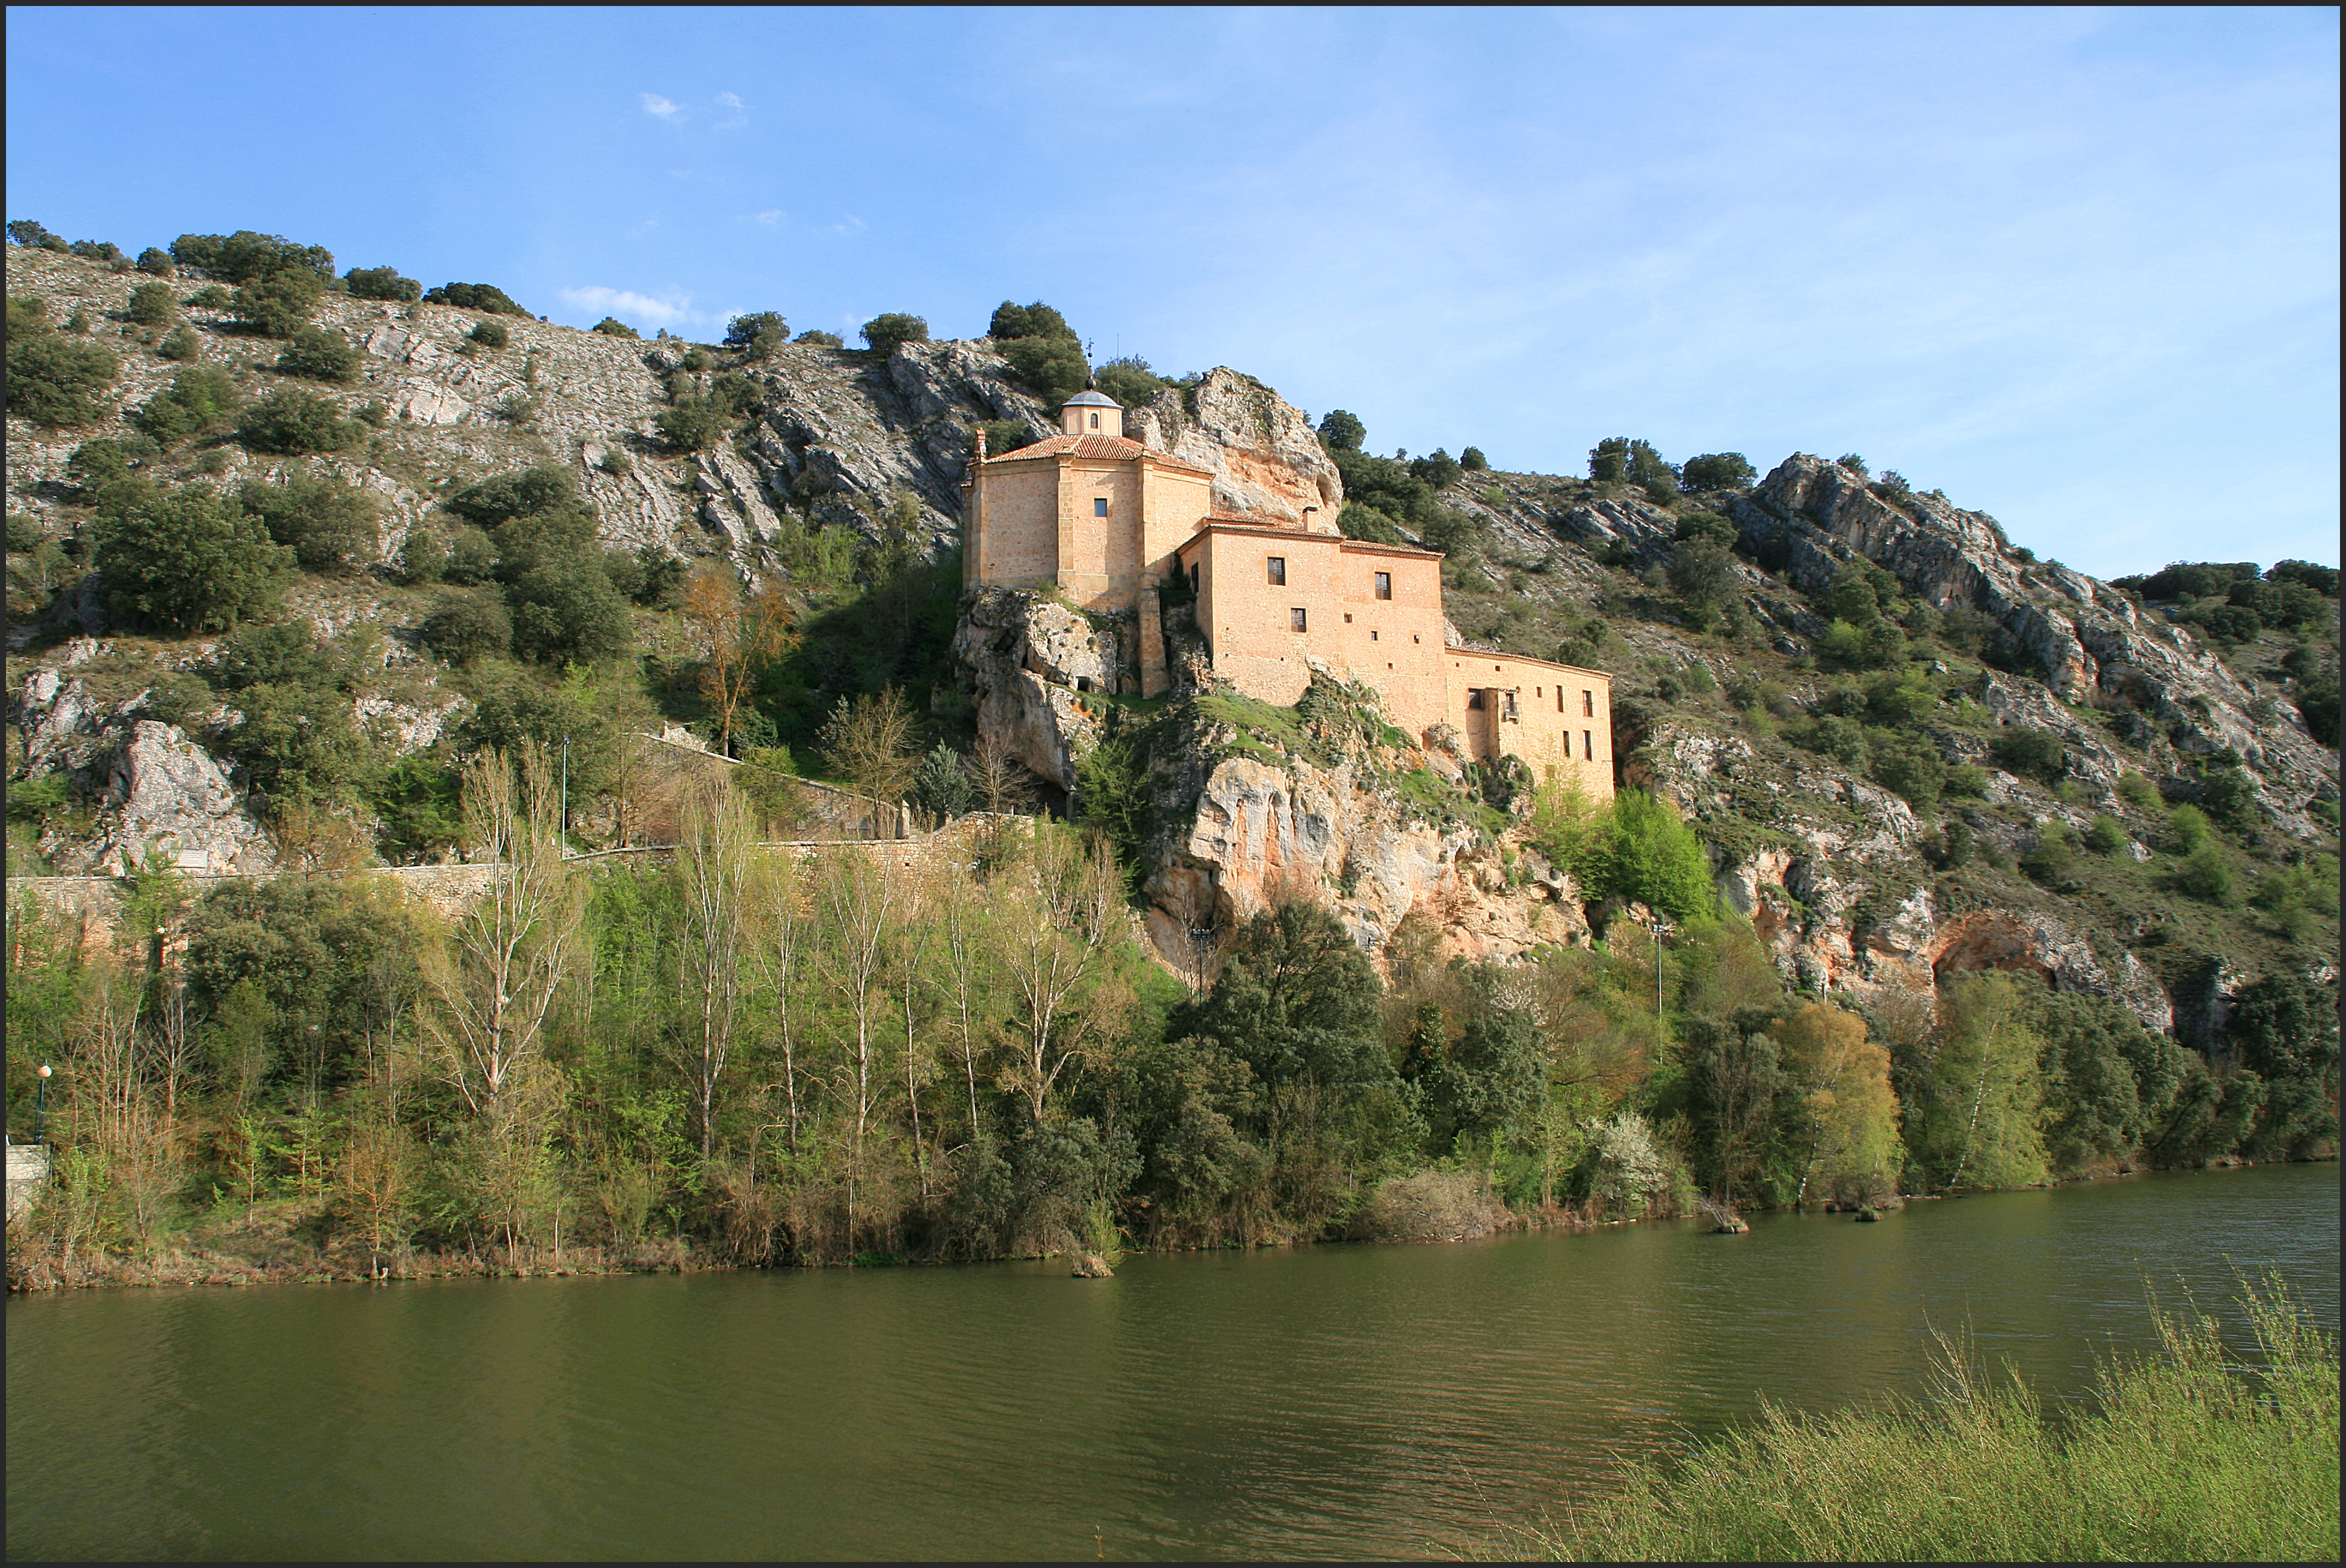
lake, chateau, castle, reservoir, soria, rioduero, sansaturio, ermita